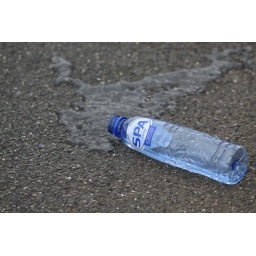
A runner took a few drinks and threw the bottle on the ground during the 30th Fortis Marathon in Rotterdam.